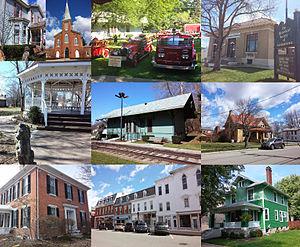
Germantown est une ville du comté de Montgomery, dans l’Ohio, aux États-Unis.